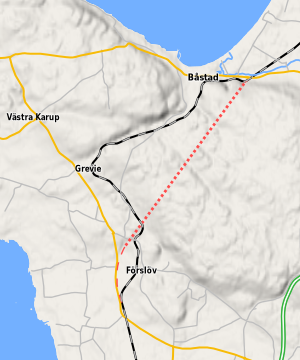
Hallandsåstunnelen
Hallandsåstunnelen. Rød, prikket linje = tunnelstrækningen; rød/hvid stiplet linje = nybygget bane; sort/hvid, stiplet linje = gammel linje.
Hallandsåstunnelen er en 8,7 kilometer lang jernbanetunnel under Hallandsåsen i Båstad i Sverige. Tunnelen kostede knap 11 milliarder svenske kroner og er Sveriges længste jernbanetunnel. Den består af to separate tunnelløb og erstatter en svingende, enkeltsporet linje fra 1885. Hastigheden er øget fra 80 til 200 km/t og kapaciteten fra fire til 24 tog pr. time.